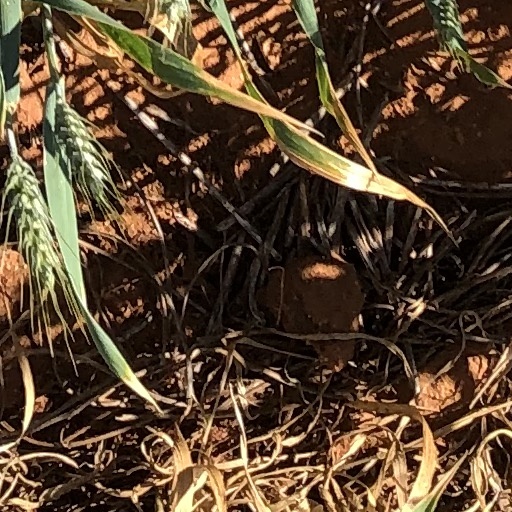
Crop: wheat